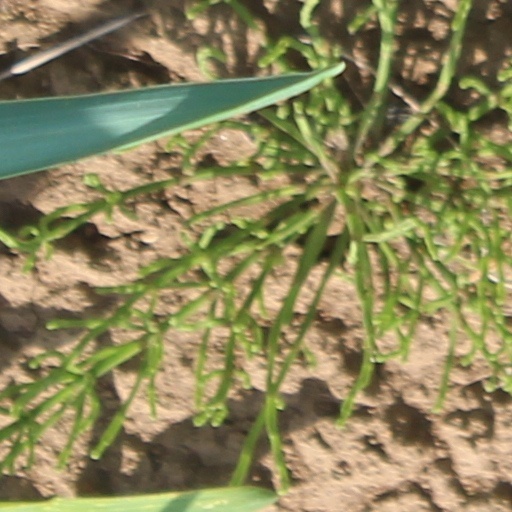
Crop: wheat